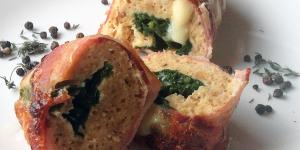
rollo de pollo molido